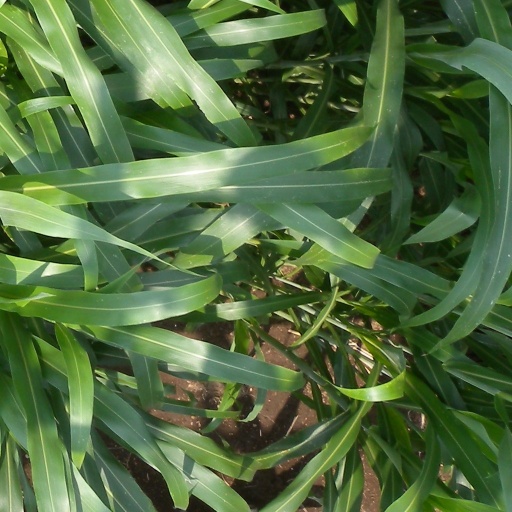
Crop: sorghum